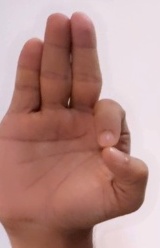
ASL sign: F